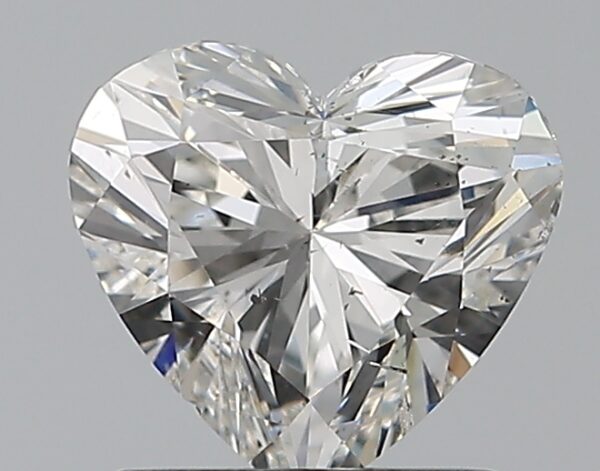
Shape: heart
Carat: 1
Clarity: SI2
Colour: G
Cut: VG
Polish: EX
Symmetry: VG
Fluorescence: M
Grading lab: GIA
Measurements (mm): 6.22 x 6.79 x 4.12